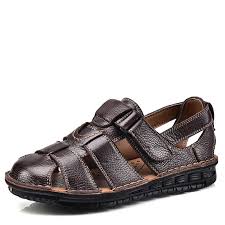
Waste category: shoes